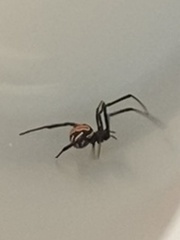
Species: Lactrodectus_hesperus